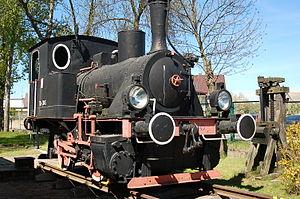
Le musée du chemin de fer de Kościerzyna est un musée ferroviaire qui se trouve à Kościerzyna en Pologne. Il a été inauguré en novembre 1992 et reçoit 30 000 visiteurs par an.